Temple Hall (ship)

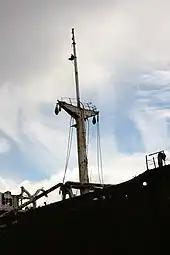
The mizzen mast of "Telamon"s wreck in 2011

In 2014 the authorised a local company, Recuperadora Lanzaroteña, to dismantle and scrap the wreck, but work did not begin. In 2019 the Spanish Ministry of Defence authorised the wreck's removal, and the Junta Delegada de Enajenaciones y Liquidadora de Material de Canarias ("Delegated Board of Disposals and Liquidator of Material of the Canary Islands", or JDELMCANAR) issued an invitation to tender for contractors to bid for the contract. Recuperadora Lanzaroteña was the only company that submitted a bid. JDELMCANAR and the Spanish Navy initially accepted the bid, but in January 2020 withdrew acceptance because of concerns about Recuperadora Lanzaroteña's tax arrangements and authorisation for waste management.